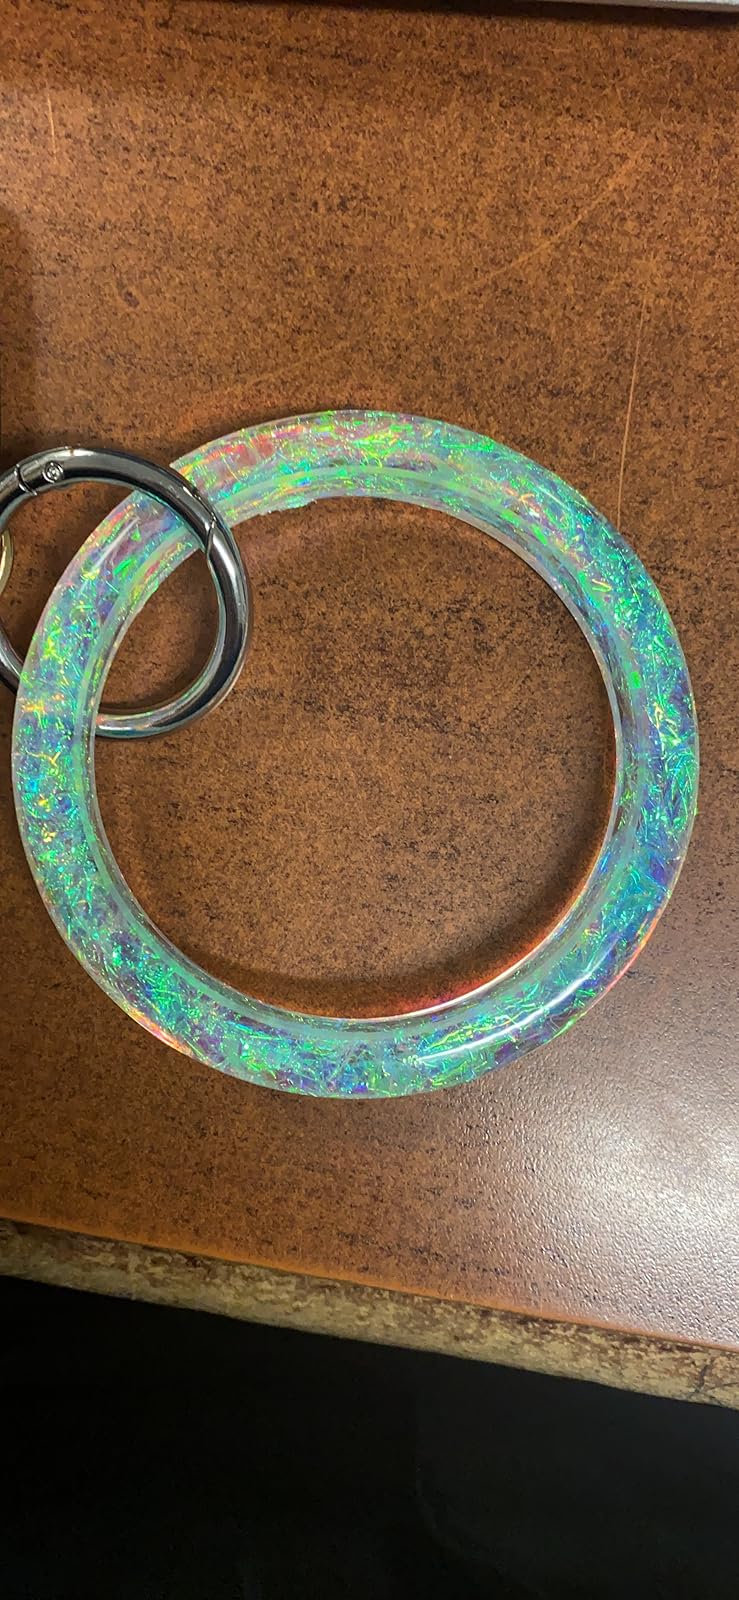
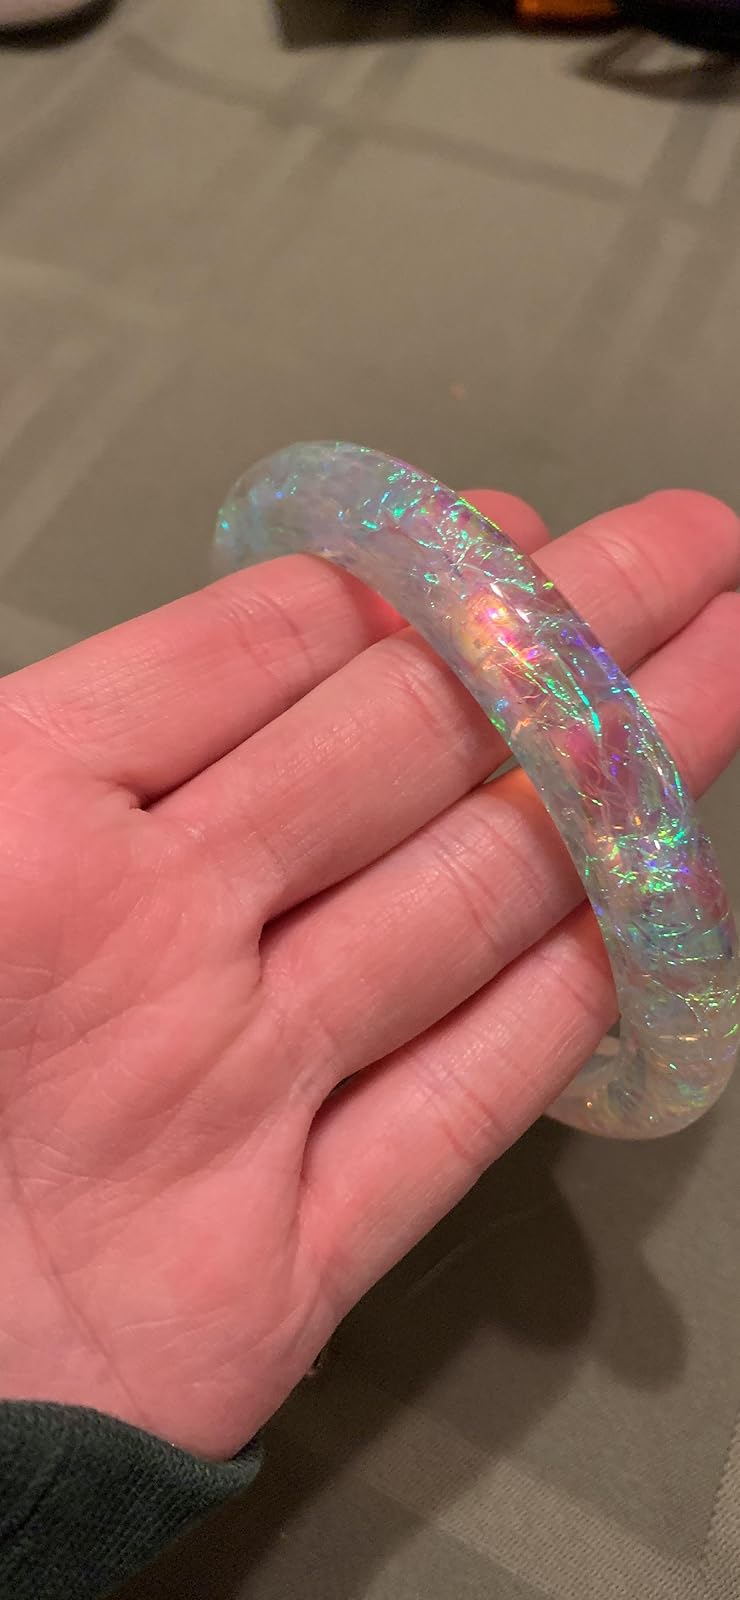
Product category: accessories_keychain
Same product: yes